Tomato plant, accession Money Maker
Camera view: vertical (180 deg); turntable rotation: 210 degrees
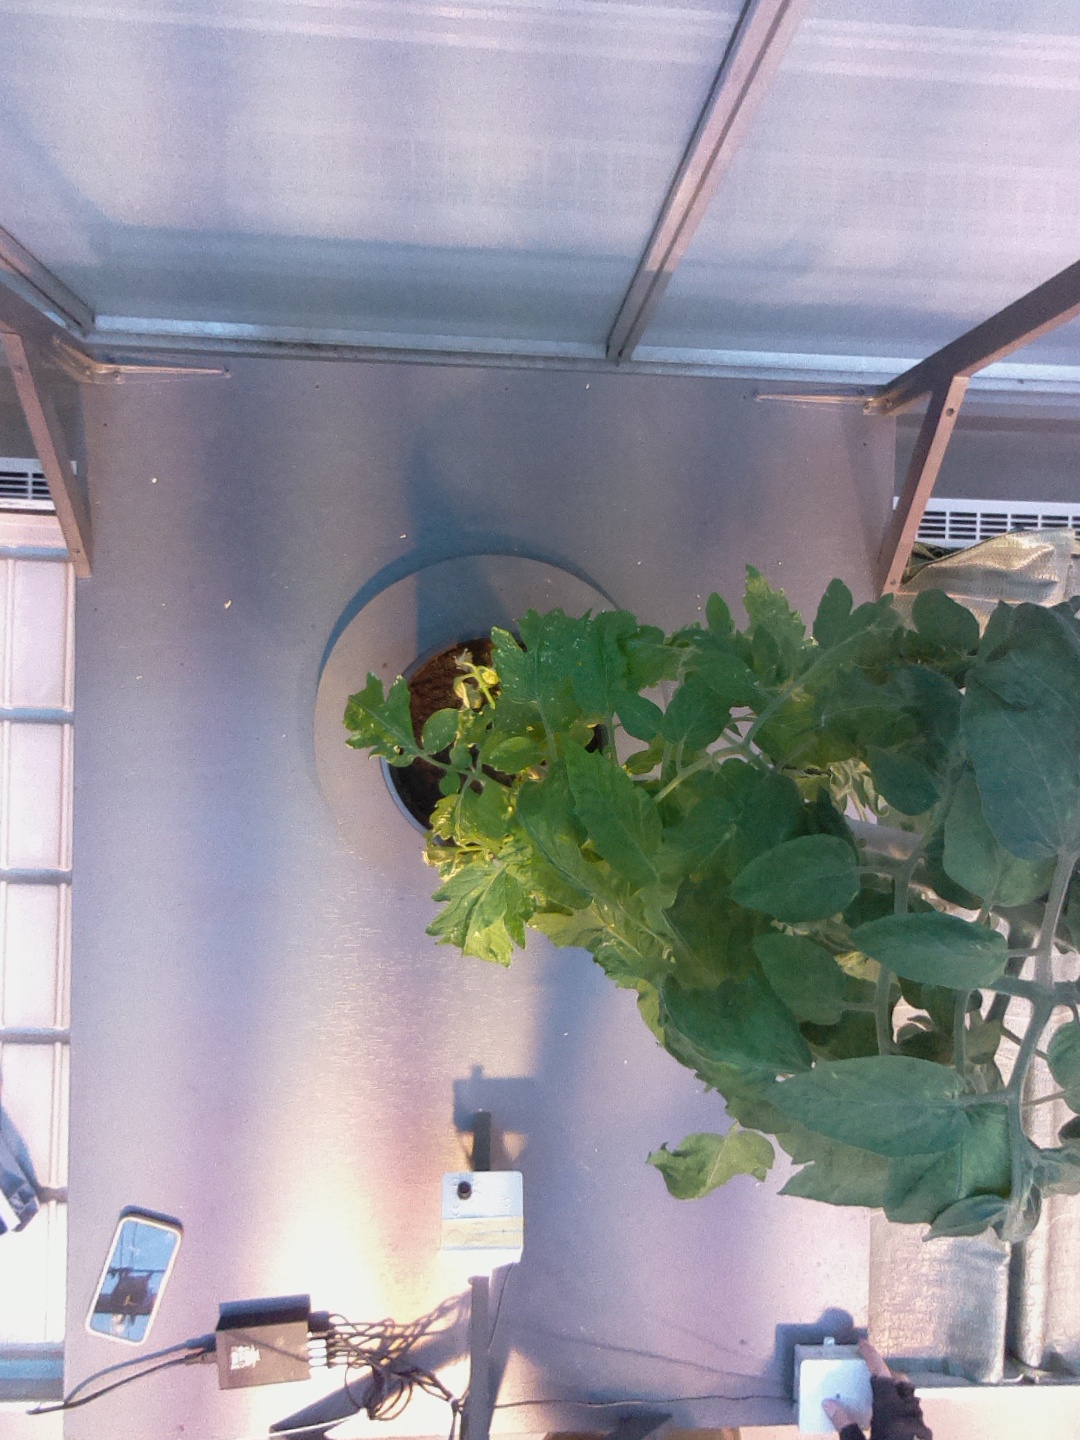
BBCH growth stage 70: Fruits at the main stem or branches visibles